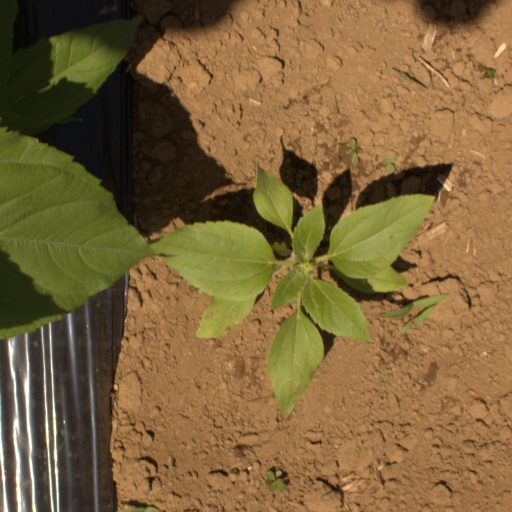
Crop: Jerusalem artichoke